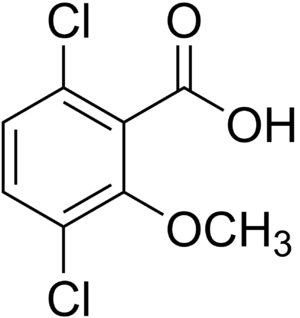
Le dicamba est un désherbant organochloré actif sur un certain nombre d'adventices dicotylédones. Il a été déclaré en tant qu'herbicide aux États-Unis en 1967 et a depuis été communément utilisé aussi bien en agriculture que dans les secteurs industriels et résidentiels. C'est un dérivé du benzène, ou plus précisément de l'acide benzoïque. Il est produit par de nombreuses entreprises et commercialisé sous diverses marques, notamment Banvel, Diablo, Oracle et Vanquish. Les principaux producteurs à l'échelle mondiale sont BASF, Changqing Agrochemical, DuPont, Monsanto, Syngenta et Yangnong Chemical.